History of Antarctica

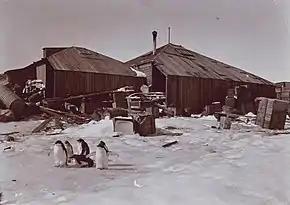
The Main Base Hut of the Australasian Antarctic Expedition

Ernest Shackleton, who had been a member of Scott's expedition, organized and led the "Nimrod" Expedition from 1907 to 1909. The expedition's primary objective was of reaching the South Pole. Based in McMurdo Sound, the expedition pioneered the Beardmore Glacier route to the South Pole, and the (limited) use of motorised transport. Its southern march reached 88°23'S, a new Farthest South record 97 geographical miles from the Pole before having to turn back. During the expedition, Shackleton was the first to reach the polar plateau. Parties led by T. W. Edgeworth David also became the first to climb Mount Erebus and to reach the South Magnetic Pole.